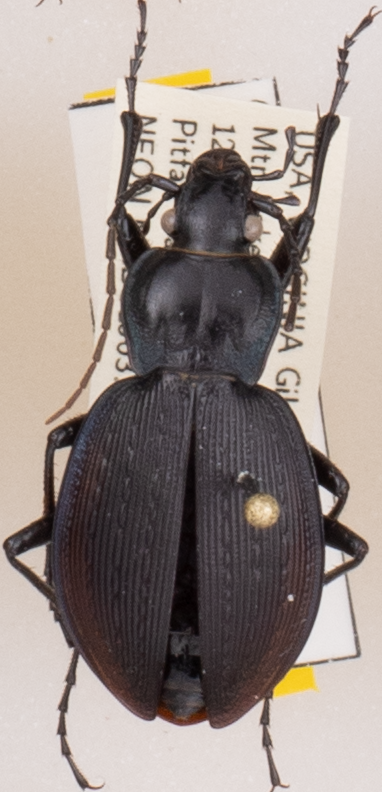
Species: Carabus goryi
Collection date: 2019-05-07
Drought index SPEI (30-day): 0.966
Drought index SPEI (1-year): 2.09
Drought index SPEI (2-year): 2.09